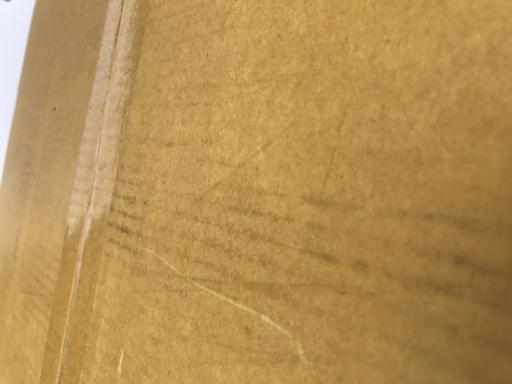
Waste category: cardboard